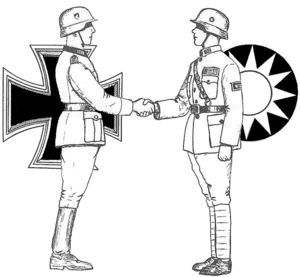
Les uniformes et armes des armées chinoises sont les tenues militaires et les armements des combattants et soldats chinois depuis l'époque de la première guerre de l'opium jusqu'à l'avènement de la République populaire de Chine.
La coopération sino-allemande durant les années 1920 et 1930 se rapporte à la collaboration entre la République de Chine et le Reich allemand. Cette coopération avait comme objectif de moderniser l'industrie et les forces armées chinoises, précédent ainsi de peu la guerre sino-japonaise. La République de Chine, qui a succédé à la dynastie Qing en 1912, était affaiblie par des luttes entre seigneurs de guerre et les incursions étrangères. L'expédition du Nord en 1928 unifiait la Chine sous le contrôle du Guomindang afin d'endiguer la menace de l'empire du Japon encore bien présente. Une modernisation urgente de l'armée chinoise et de sa défense alliée au besoin des Allemands d'un approvisionnement sûr de matières premières, amène ces deux pays à avoir des relations plus étroites dans les années 1920 et 1930. Ainsi ces accords seront particulièrement actifs entre l'avènement du régime nazi en 1933 et le début de la guerre avec le Japon en 1937. Des mesures concrètes de la réforme industrielle n'arrivèrent pourtant qu'en 1936, assez tôt toutefois pour permettre à la Chine un profond changement dans sa modernisation et dans sa capacité à résister aux attaques japonaises.